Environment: real
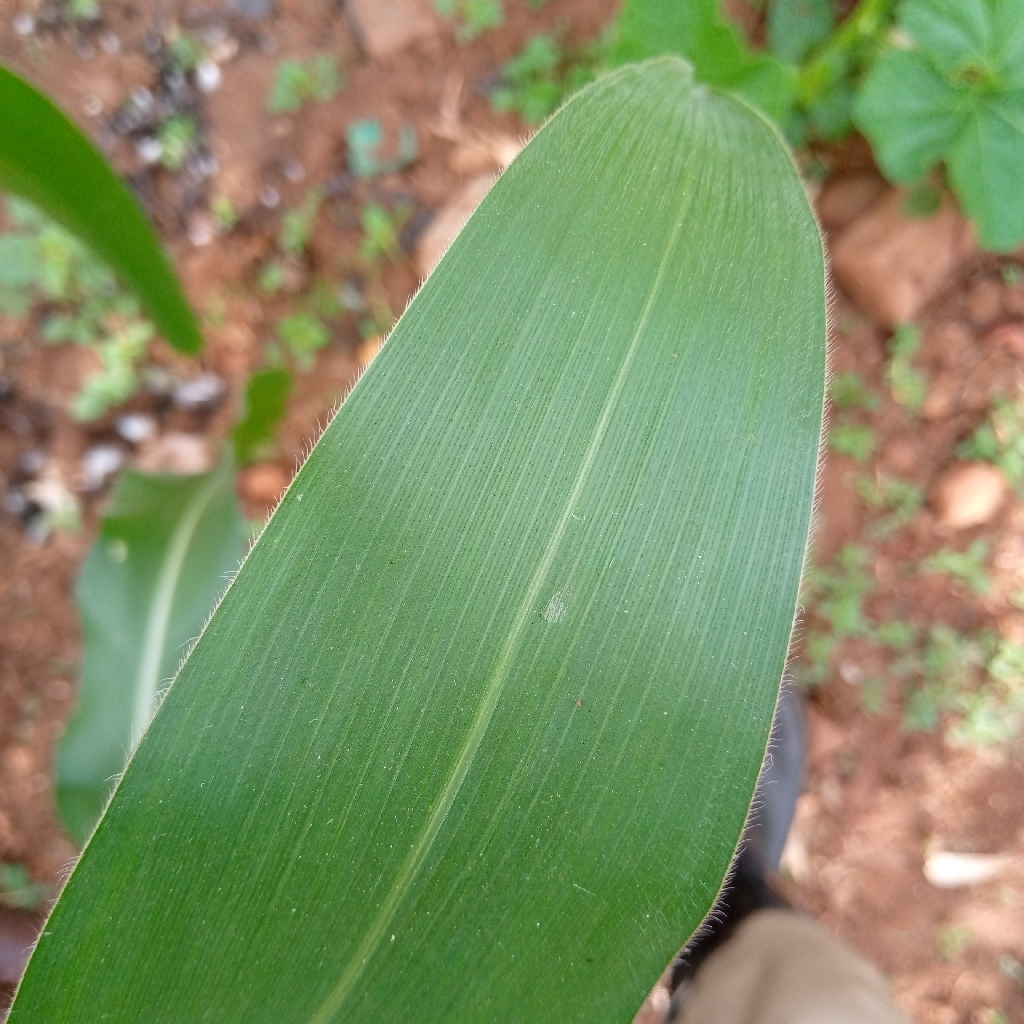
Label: healthy